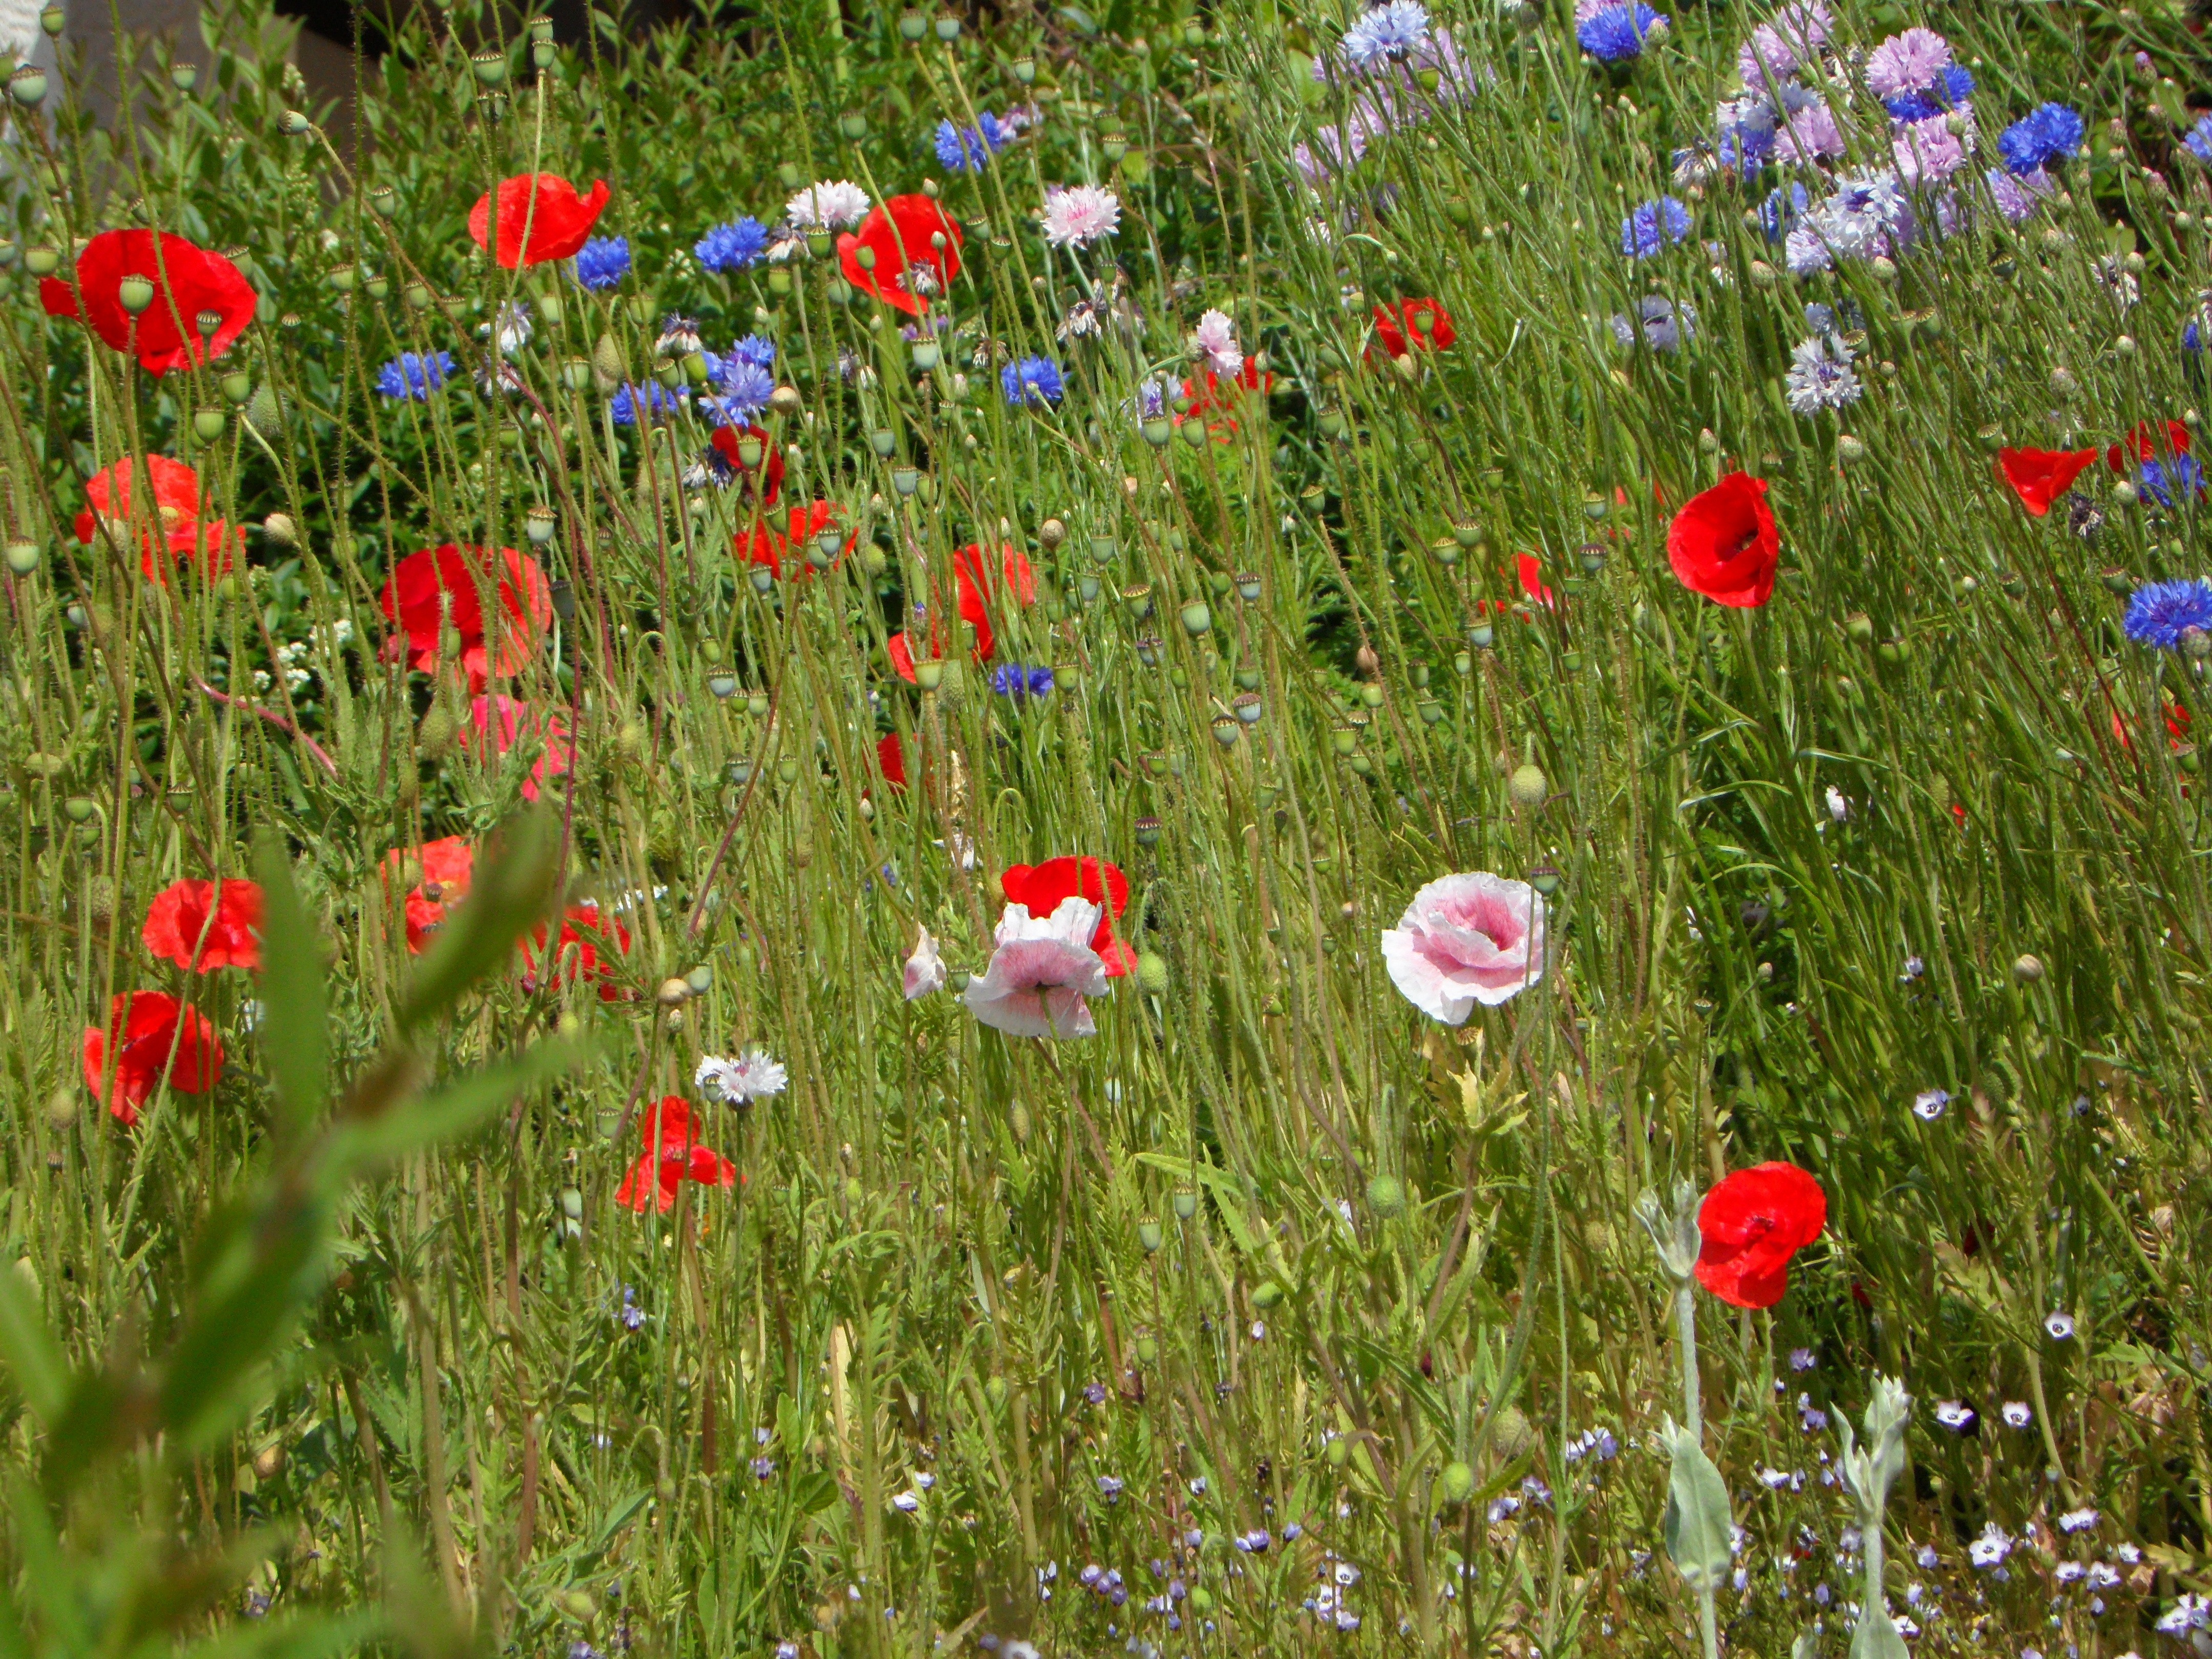
grass, plant, field, lawn, meadow, prairie, flower, botany, garden, flora, wild flower, wildflower, wild flowers, grassland, wildflowers, poppy, habitat, ecosystem, coquelicot, wild plants, summer meadow, flowering plant, annual plant, natural environment, grass family, land plant, garden cosmos, poppy family, butterfly meadow